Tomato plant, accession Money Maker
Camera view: vertical (180 deg); turntable rotation: 330 degrees
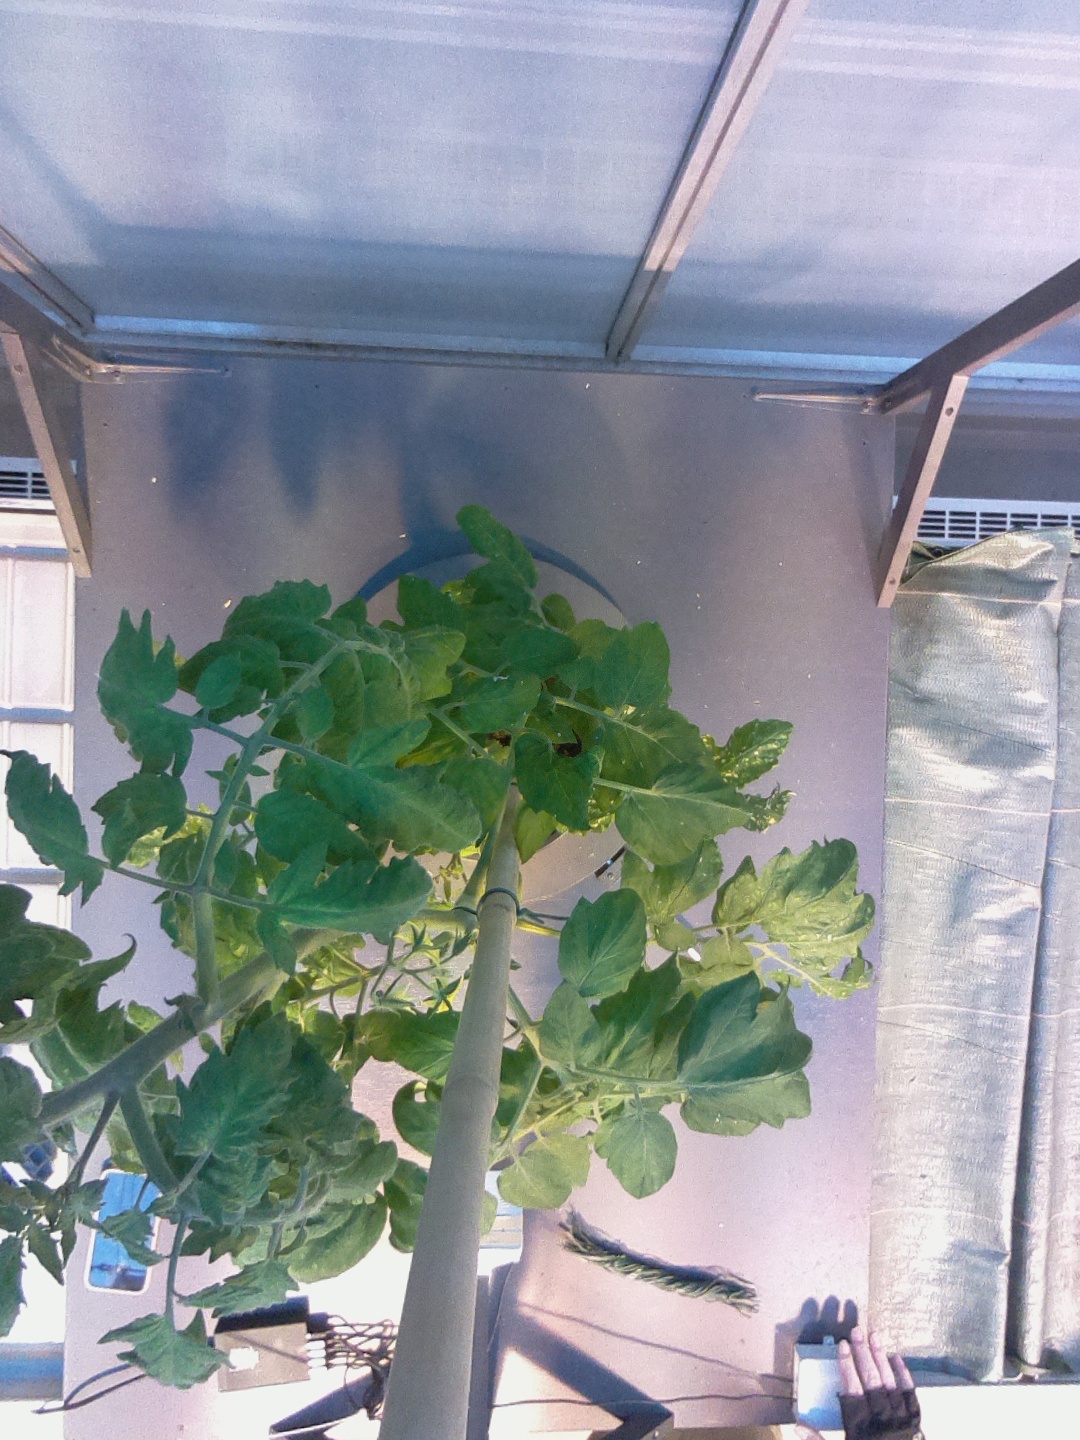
BBCH growth stage 64: 40%-50% of flowers open